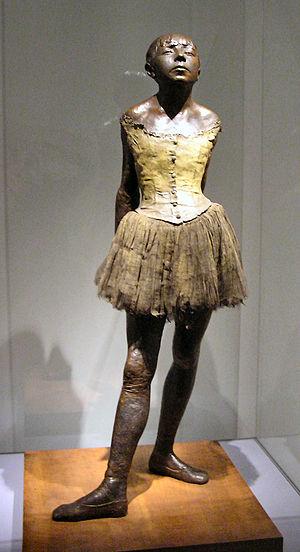
La sculpture française du XIXᵉ siècle représente la production sculpturale et statuaire en France entre 1801 et 1901. Elle est caractérisée par la diversité des courants et des styles, allant du néo-classicisme du début du siècle, à l'Art nouveau et au modernisme de la fin du siècle.
La Ny Carlsberg Glyptotek, est un musée de Copenhague, la capitale du Danemark. Le noyau initial de ses collections a été constitué par Carl Jacobsen, le fils du fondateur de la brasserie Carlsberg et alors à la tête de celle qu'il avait créée, la Ny Carlsberg. Elles incluent des antiquités égyptiennes, grecques et romaines ainsi que des sculptures romantiques et des peintures impressionnistes et post-impressionnistes.